Cyrus Cuneo

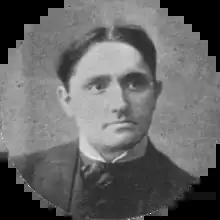
Cuneo in 1909

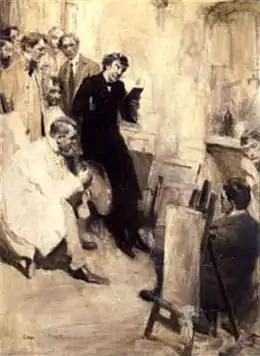
"James Abbot McNeill Whistler in his studio" by Cyrus Cuneo. Pencil and monochrome wash drawing, 1906.

Cyrus Cincinato Cuneo (18 June 187923 July 1916), known as Ciro, was an American-born English visual artist, best known for painting.